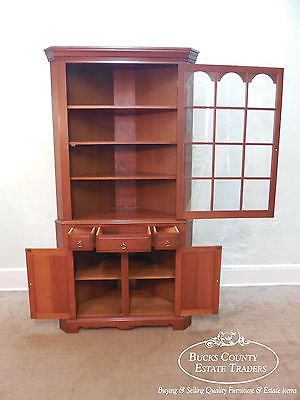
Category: cabinet